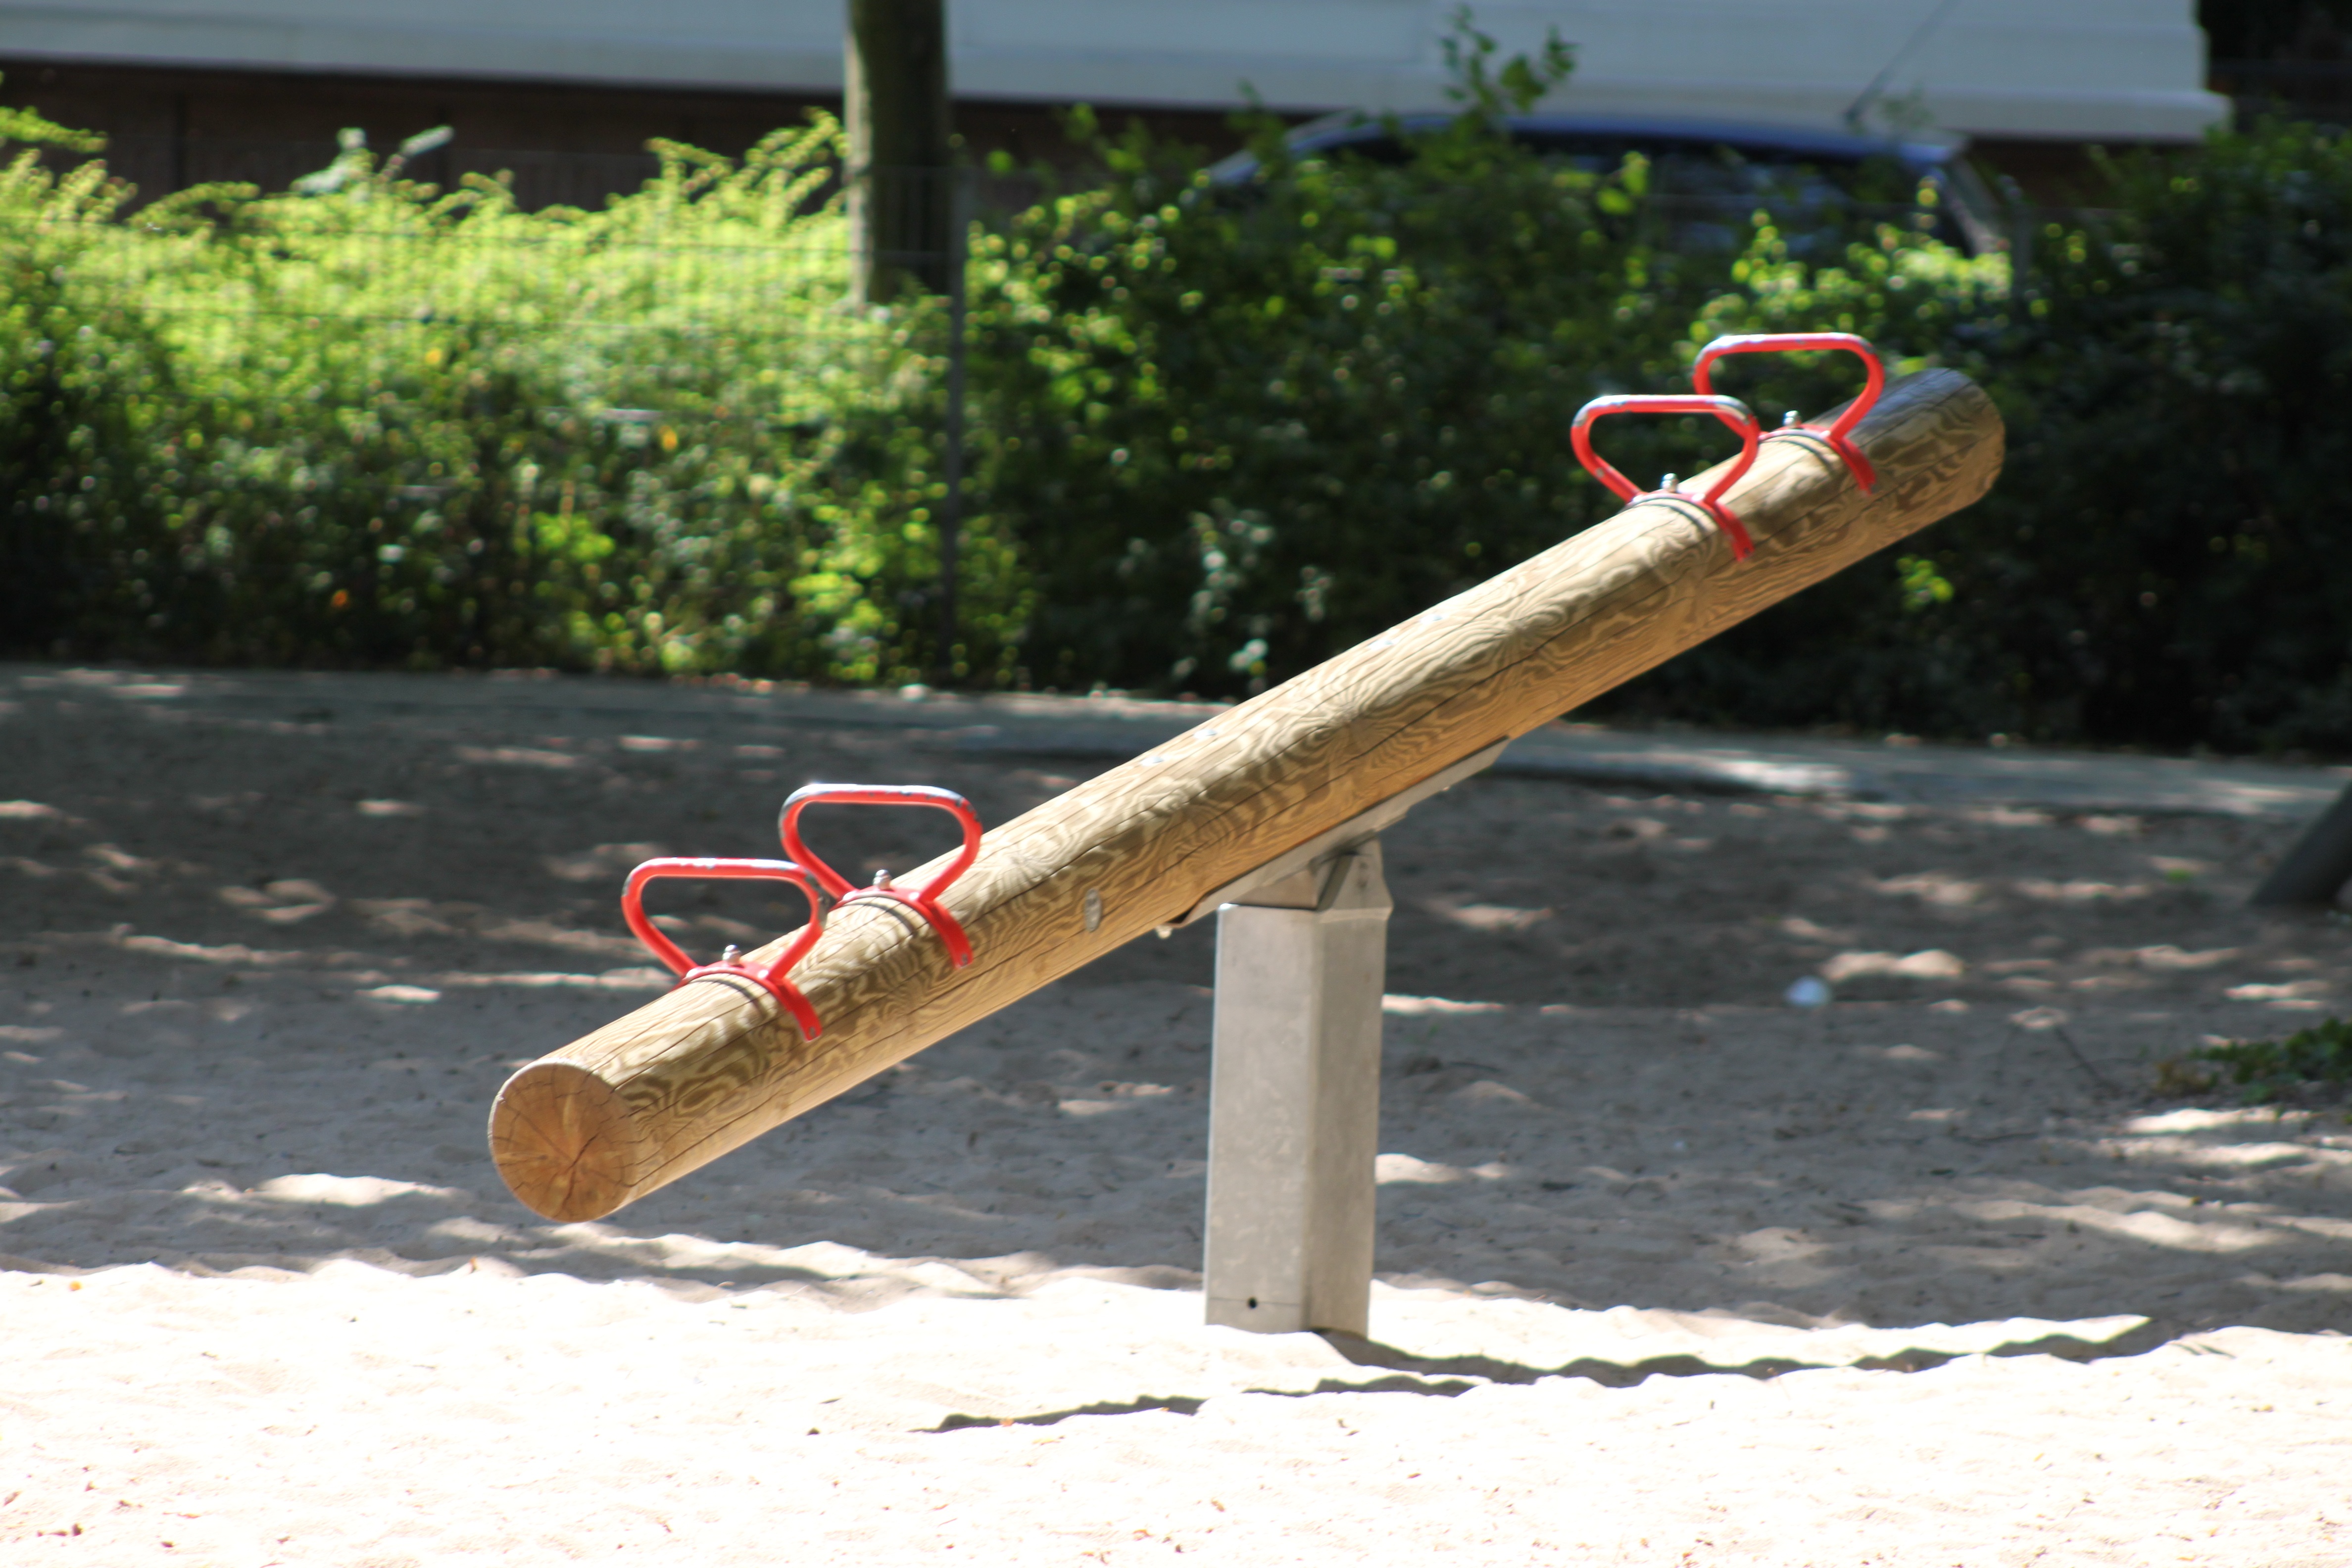
wood, play, boy, green, swing, device, children, fun, playground, game device, children's playground, wiggle, swing device, rocking horse, swing plate, outdoor play equipment